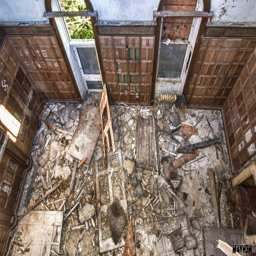
person - looking down into the main office